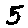
Label: 5